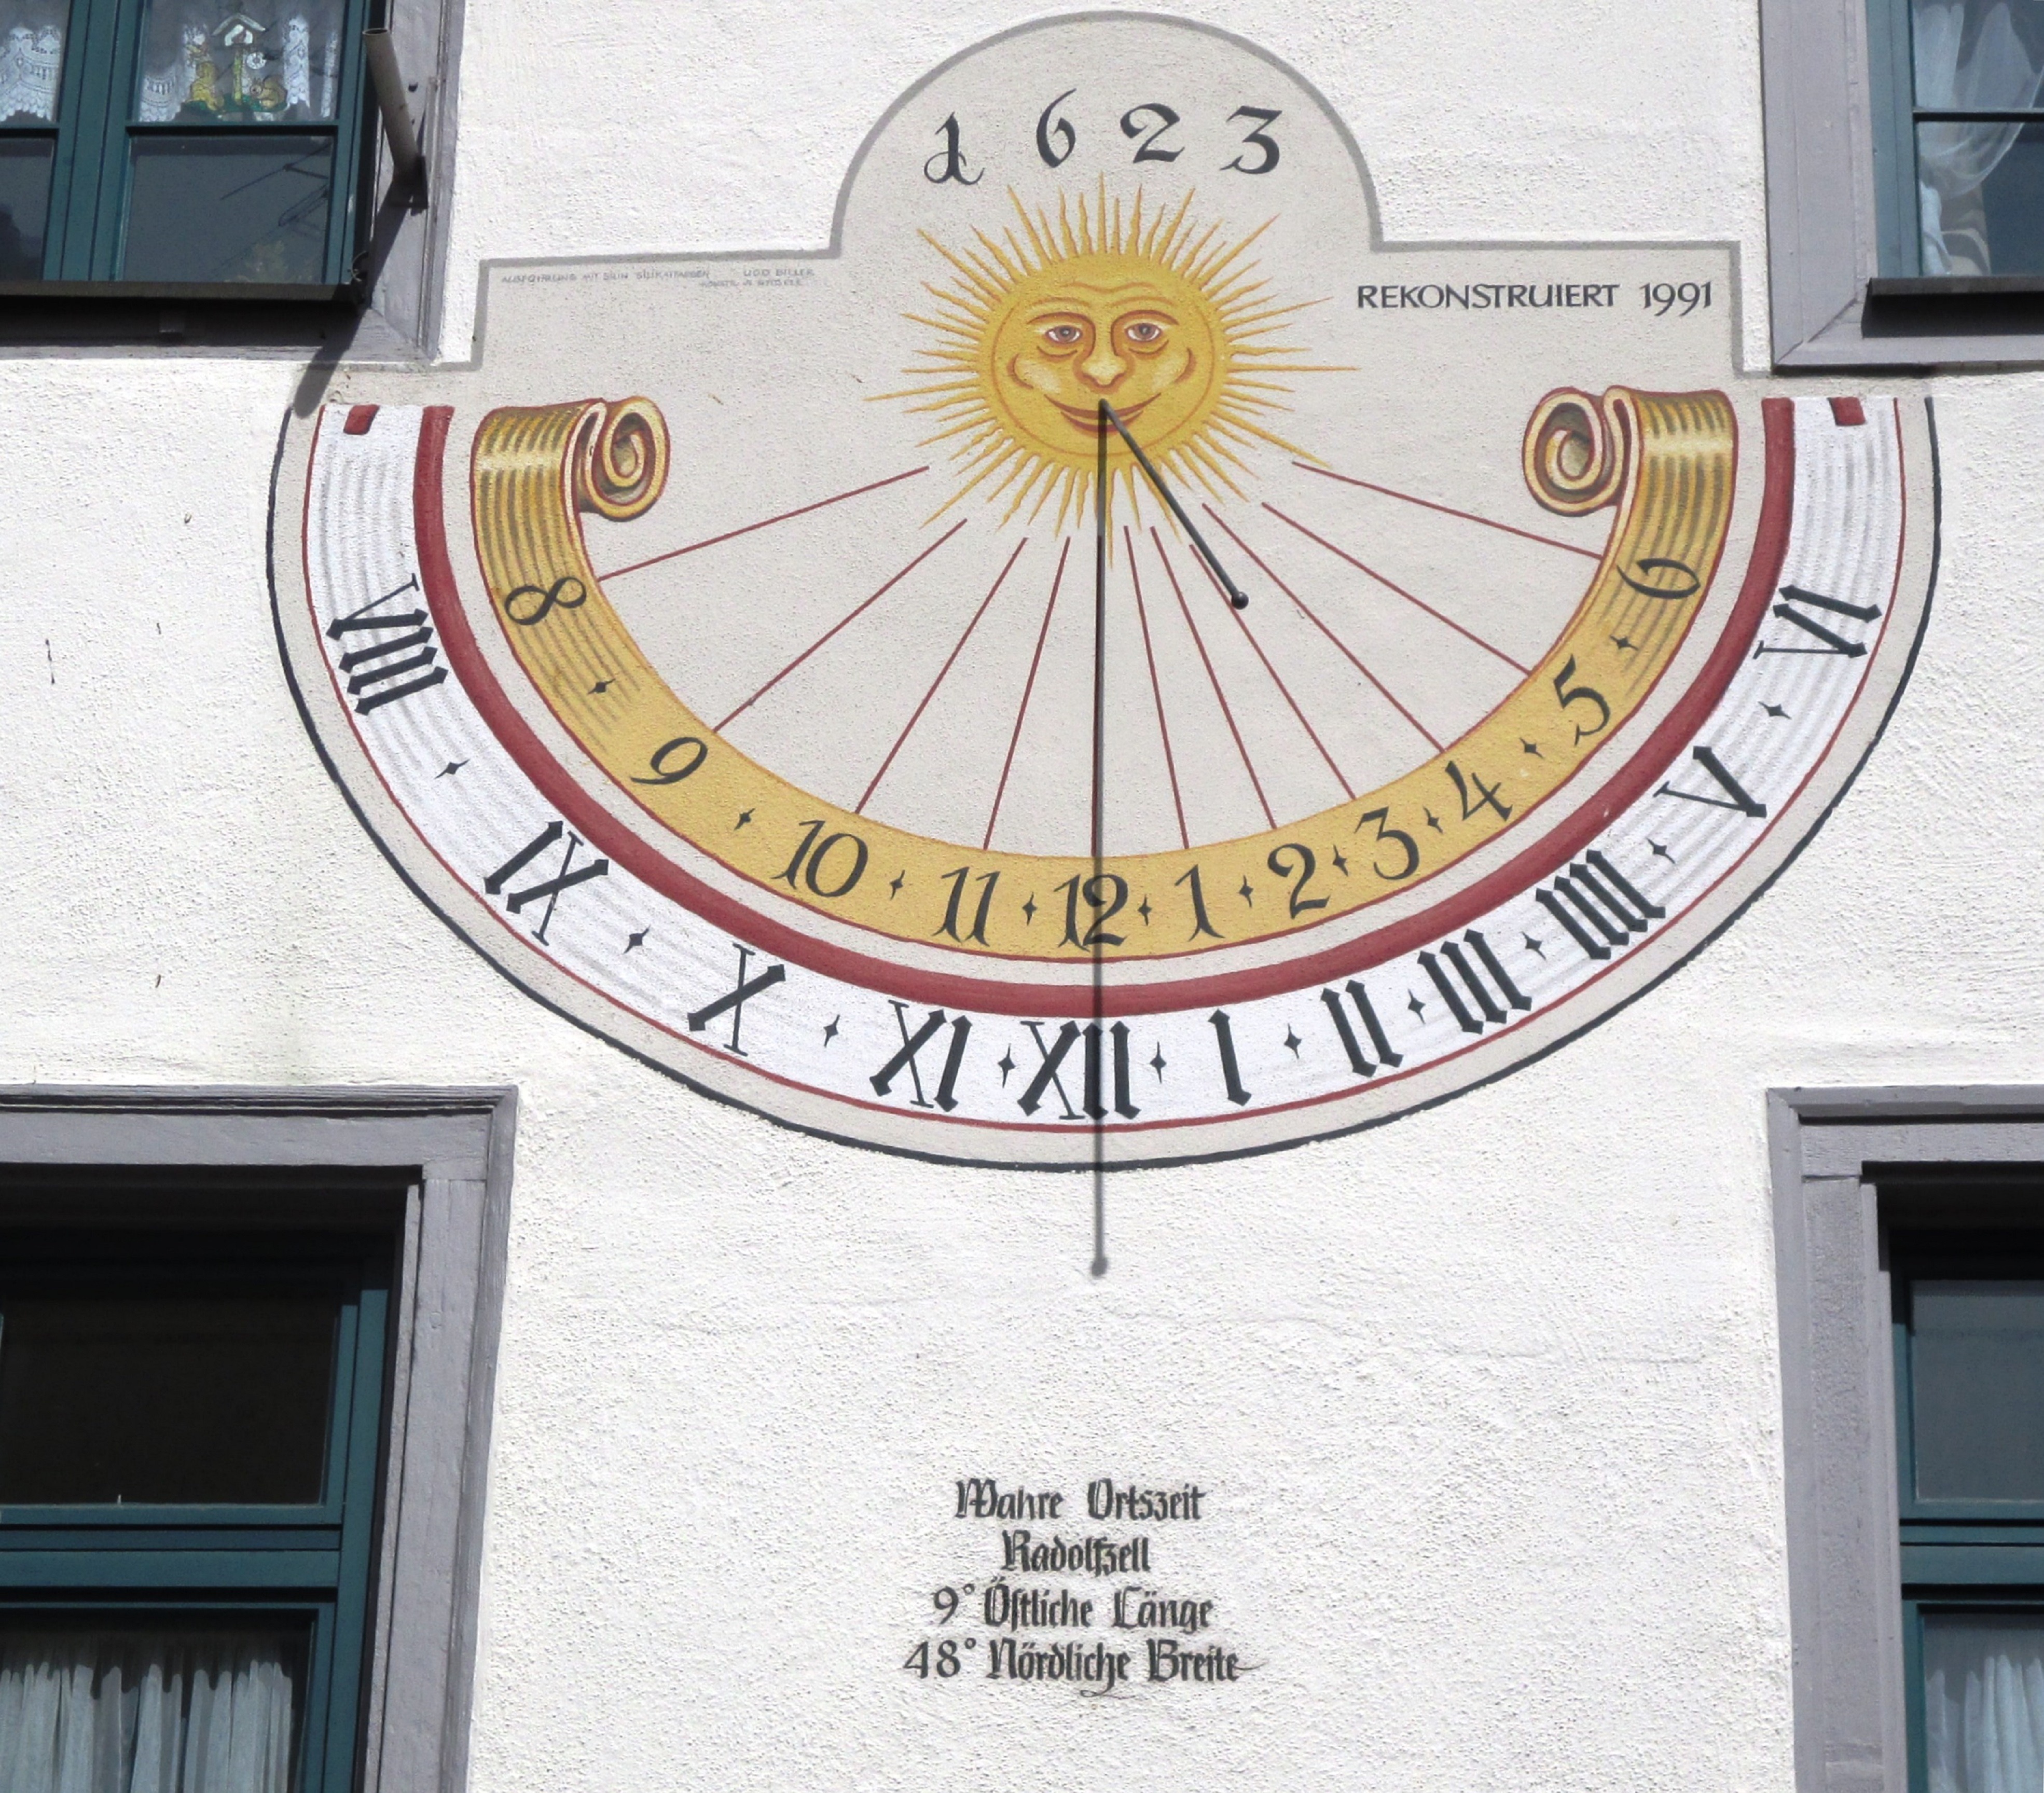
clock, time, tool, line, brand, germany, sundial, radolfzell, man made object, measuring instrument, house spirit to the holy, 1623